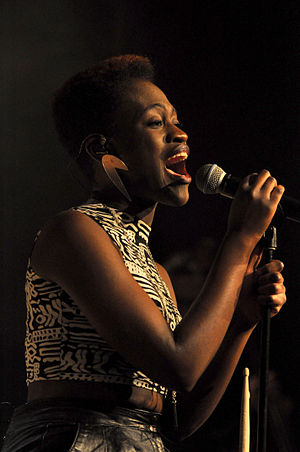
Sanger
Den tyske sangerinde Ivy Quainoo.
En sanger er enhver der synger, men udtrykket bruges mest om sangere af profession eller uddannelse. En kvindelig sanger kaldtes en sangerinde.